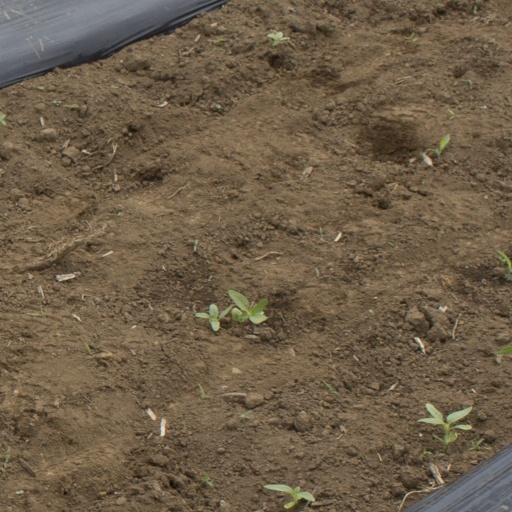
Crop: Jerusalem artichoke